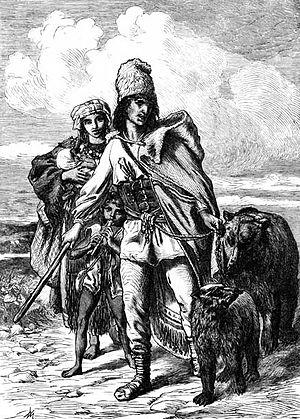
Montreur d'ours est le nom d'un métier itinérant autrefois exercé par une personne faisant réaliser publiquement des tours d'adresse par un ours dressé à cet effet. Connu dès le Moyen Âge, le métier s'est surtout développé en Europe au XIXᵉ siècle à partir des zones montagneuses particulièrement pauvres comme l’Ariège, les Abruzzes en Italie ou certaines régions des Balkans. Le « gyrovaguisme » de ces populations a ouvert la route des futures migrations de masse, notamment italienne et Roms. Autrefois fréquents sur les places publiques, les montreurs d'ours ont aujourd'hui pratiquement disparu, en dehors des cirques et des fêtes.